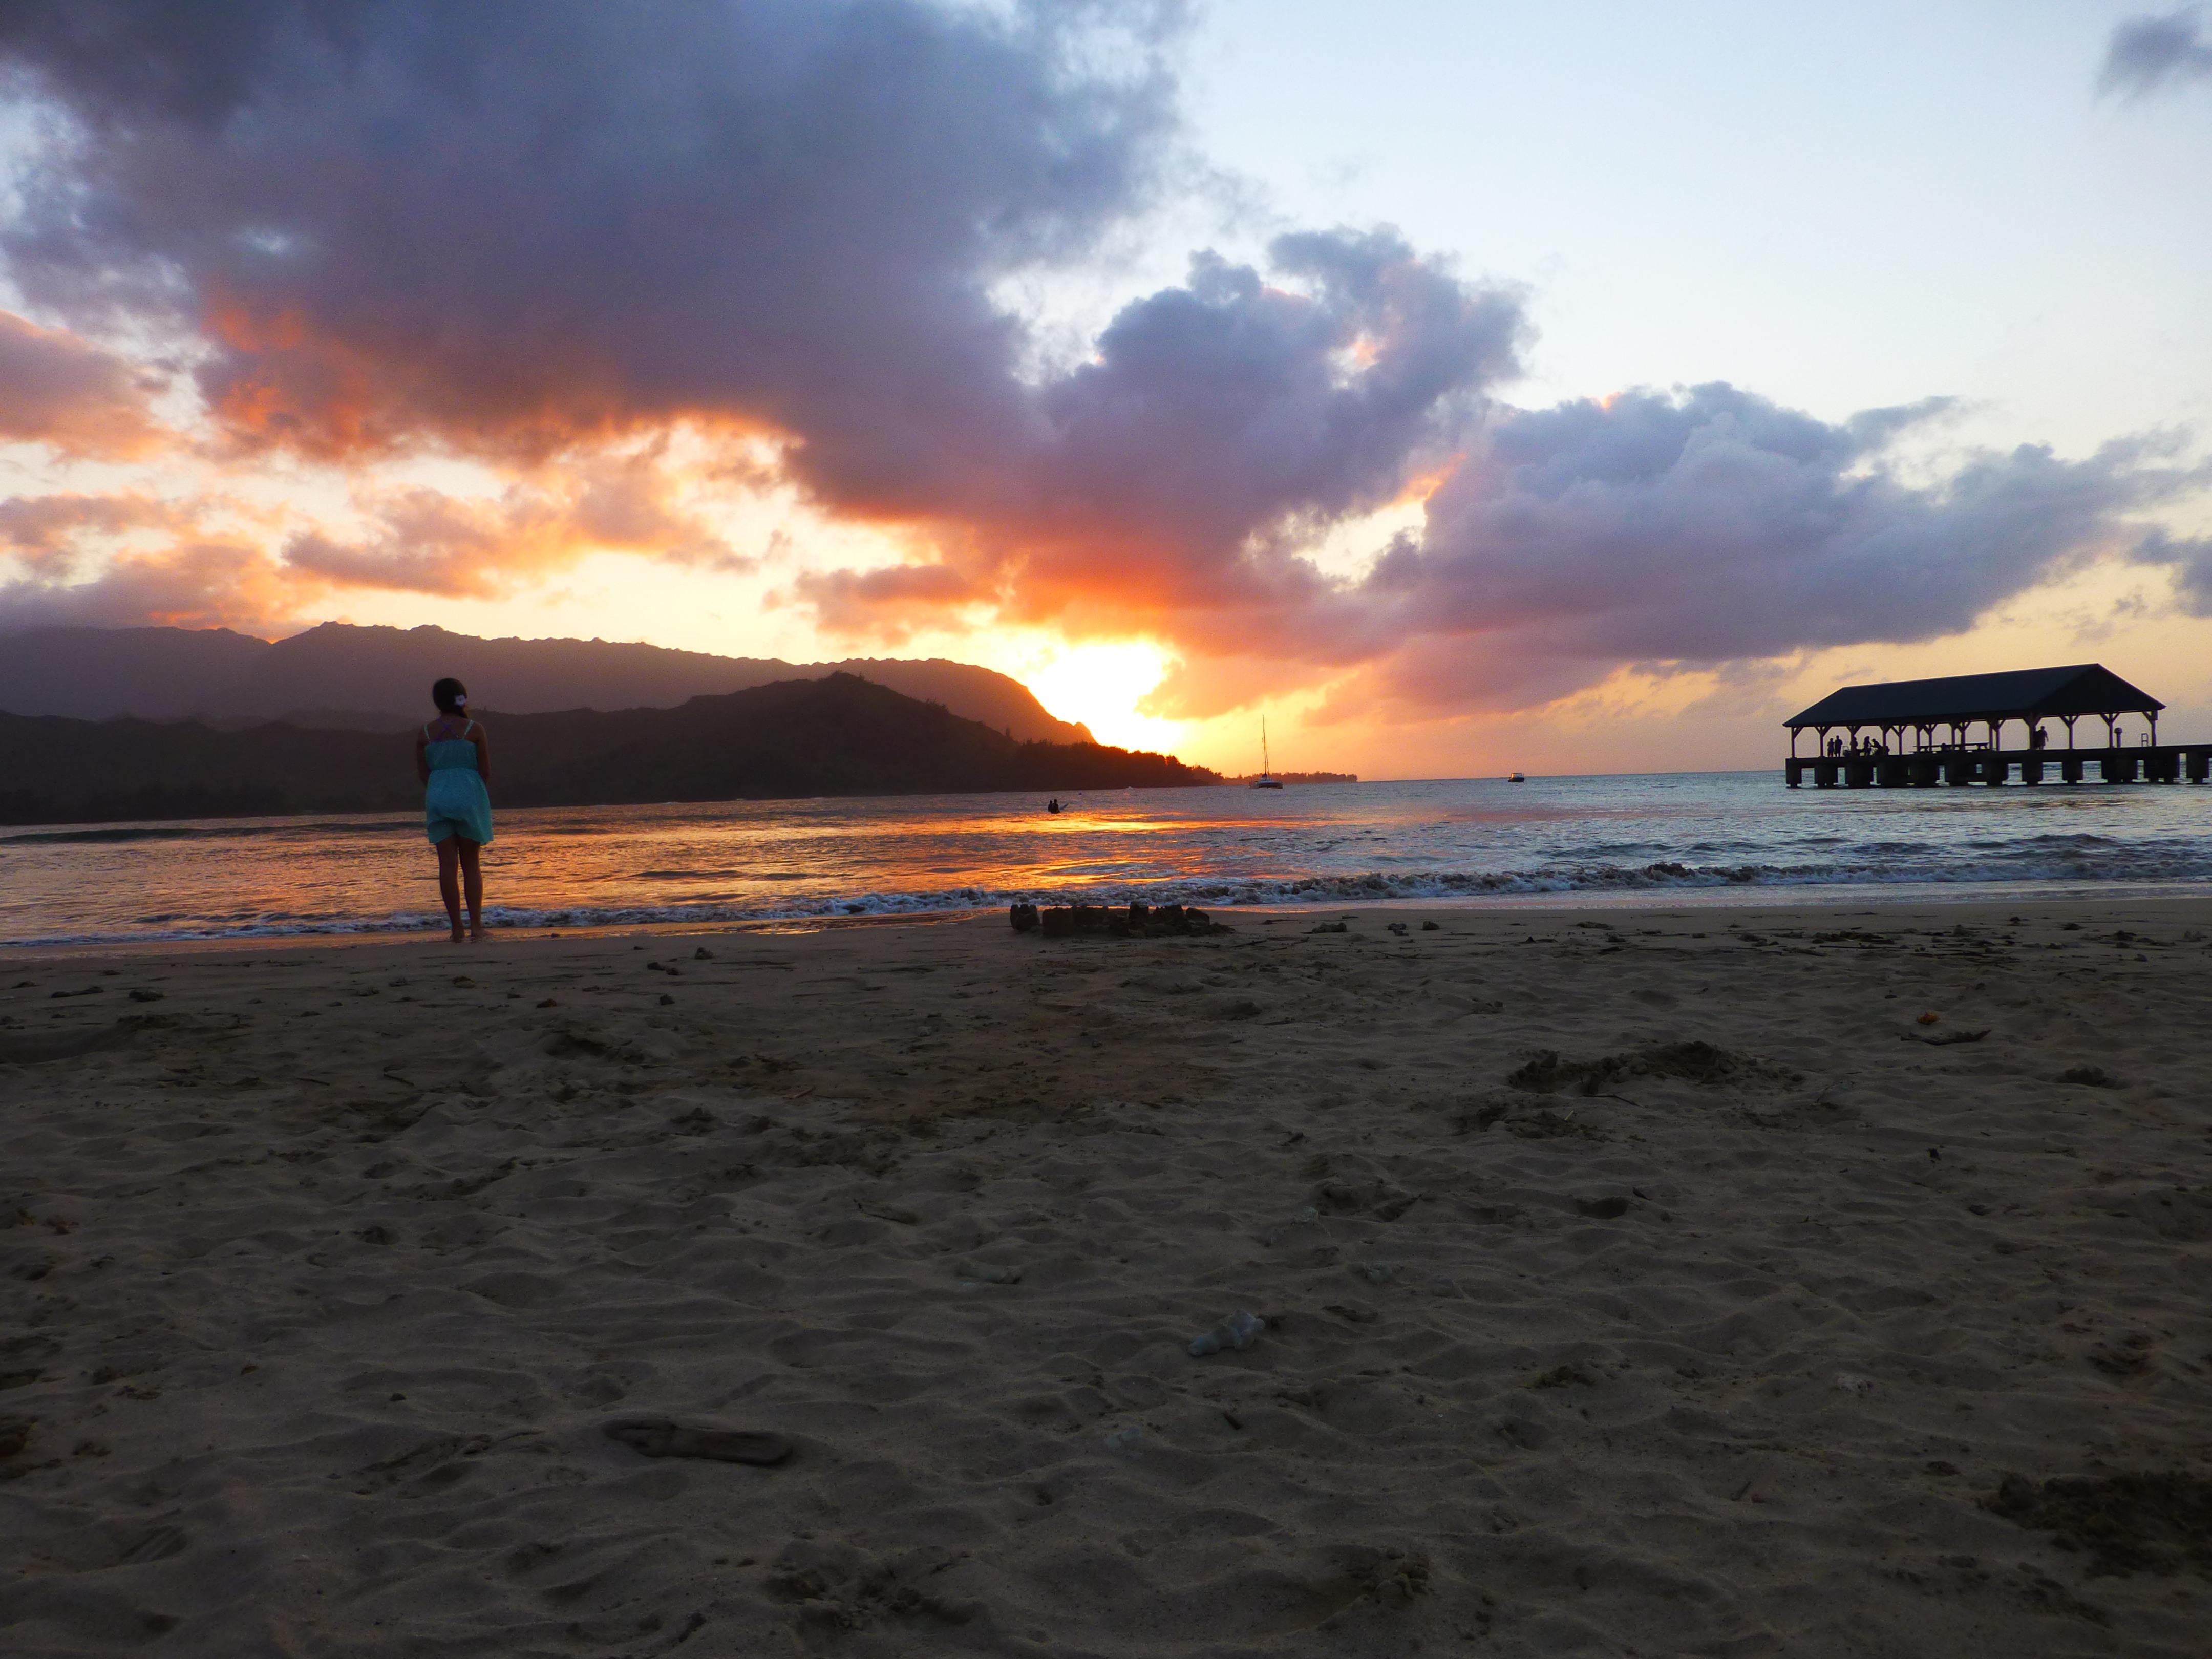
beach, sea, coast, sand, ocean, horizon, cloud, sky, sunrise, sunset, sunlight, morning, shore, wave, dawn, dusk, evening, bay, hawaii, body of water, clouds, cape, setting sun, kauai, hanalei, wind wave, hanalei bay, bali hai